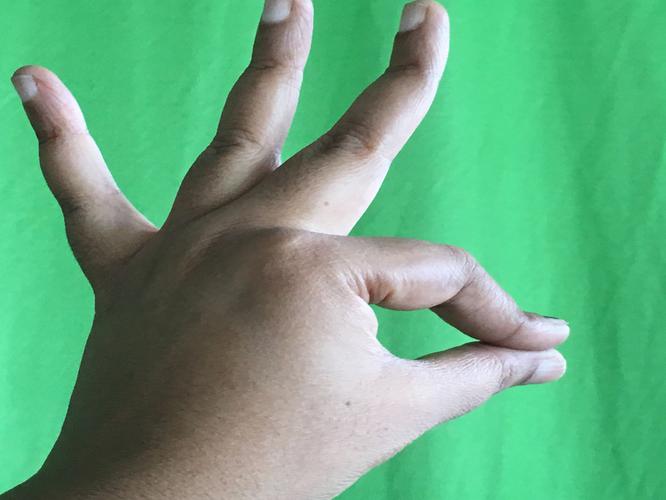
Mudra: Hamsasyam
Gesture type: single_hand